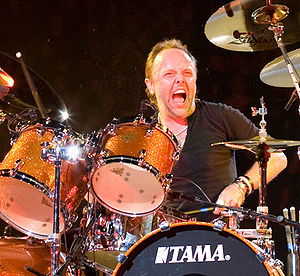
Metallica / Historie / Konflikten med Napster (2000–2001)
Ulrich ledte sagen mod Napster
Metallica er et amerikansk heavy metal-band, som blev dannet i 1981 under dyb inspiration af deres idoler Iron Maiden i Los Angeles i Californien. Metallicas medlemmer var trommeslager Lars Ulrich, rytmeguitarist og vokalist James Hetfield, lead guitarist Dave Mustaine og bassist Ron McGovney. De to sidste blev smidt ud af bandet til fordel for Kirk Hammett og Cliff Burton. Fyringen af Mustaine resulterede i en kamp mellem ham og Metallica. I september 1986 kom Metallicas turnébus ud af kontrol og væltede, så Burton blev dræbt under bussen. Jason Newsted afløste ham cirka to måneder senere. Newsted forlod bandet i 2001 og blev erstattet af Robert Trujillo i 2003.